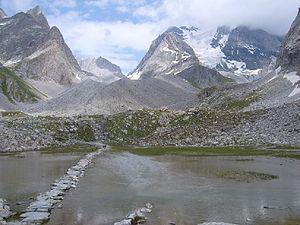
fr:Lac des vaches, dans la vallée de la fr:Glière sur les hauteurs de fr:Pralognan-la-Vanoise, à l'approche du fr:Col de la Vanoise. En arrière plan, la fr:Grande Casse. 15/07/2006 Bel Adone 25 juillet 2006 à 08:05 (CEST) Personal picture, I set in public domain.
Pralognan-la-Vanoise est une commune française située dans le département de la Savoie, en région Auvergne-Rhône-Alpes. Village de montagne du massif de la Vanoise, en Tarentaise, il comptait 724 habitants en 2017.